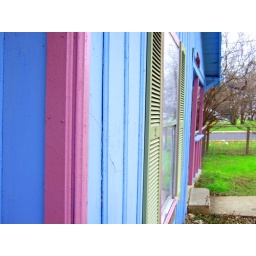
My friend's house on Poquito Street just off MLK in colorful East Austin.